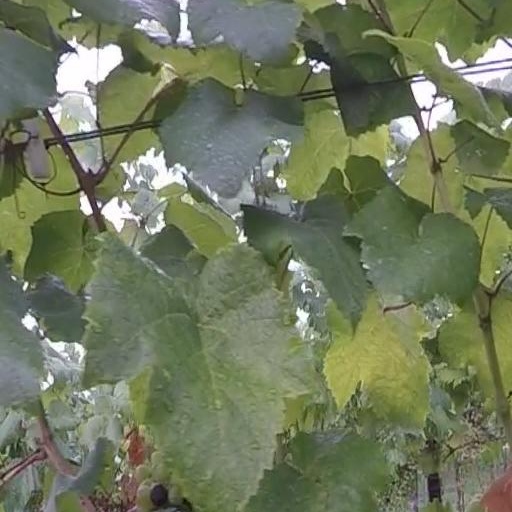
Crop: grape